VDM Metals

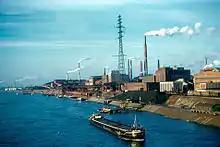
Vereinigte Deutsche Metallwerke, former plant in Duisburg, Germany, near the Rhine River (picture taken in the 1960s)

The original Vereinigte Deutsche Metallwerke AG (VDM) was founded in 1930 by the takeover of "Heddernheimer Kupferwerk and Süddeutsche Kabelwerk AG" in Frankfurt by "Berg-Heckmann-Selve AG" in Altena. The merger took place on the initiative of Metallgesellschaft, which was the main shareholder of Heddernheimer Kupferwerke since 1893 and also took over the majority of the new corporate group. The global economic crisis had forced a consolidation of previously competing companies.